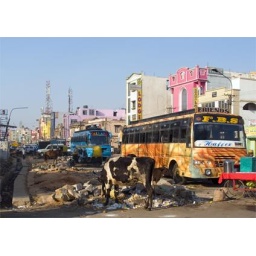
Buses parked up in a side street just near the bustling market area of Bangalore.